Wood Library-Museum of Anesthesiology

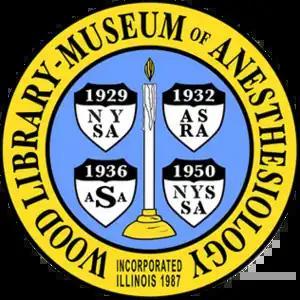
The seal of the Wood Library-Museum of Anesthesiology

The Wood Library-Museum of Anesthesiology is a museum and reference collection in Schaumburg, Illinois, dedicated to the history of anesthesiology. It was founded in 1933 by Dr Paul Meyer Wood, who was then Secretary-Treasurer of the American Society of Anesthesiologists (ASA). Initially based at a series of temporary locations, it moved to its permanent home in Schaumburg in 2014. Since 1971 it has been a nonprofit educational organization operating as part of the ASA.